Girlamatic

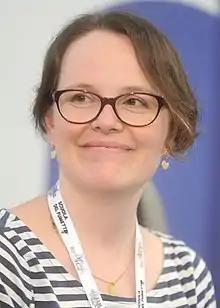
Raina Telgemeier stated that serializing a weekly webcomic on Girlamatic "[offered] just enough structure to finally tell a story" she had in mind for years.

Girlamatic launched on March 31, 2003 with sixteen artists: Donna Barr, Vera Brosgol, Kris Dresen, Shaenon K. Garrity, Lisa Jonté, Layla Lawlor, Jenn Manley Lee, Dylan Meconis, Andre Richard, Harley Sparx, Spike Trotman, Jason Thompson, Carla Speed McNeil, Rachel Hartman, Jesse Hamm, and Tochi. Girlamatic archives could be accessed for $2.95 USD per month or $29.95 per year. The service had ten regular features in its first year. Hernandez posted an open call for new submissions in 2004, and eleven new features were added to Girlamatic in April 2004.